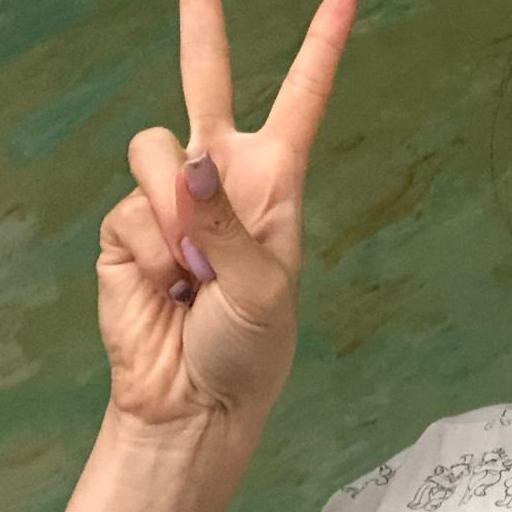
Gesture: peace